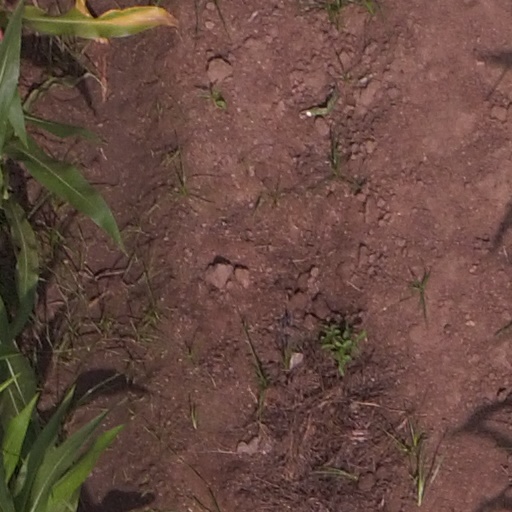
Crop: maize; corn